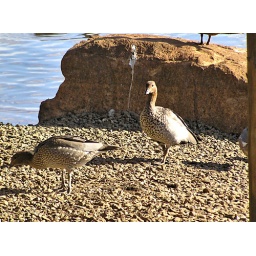
The rock behind the ducks is normally under water as is the ground where they are standing